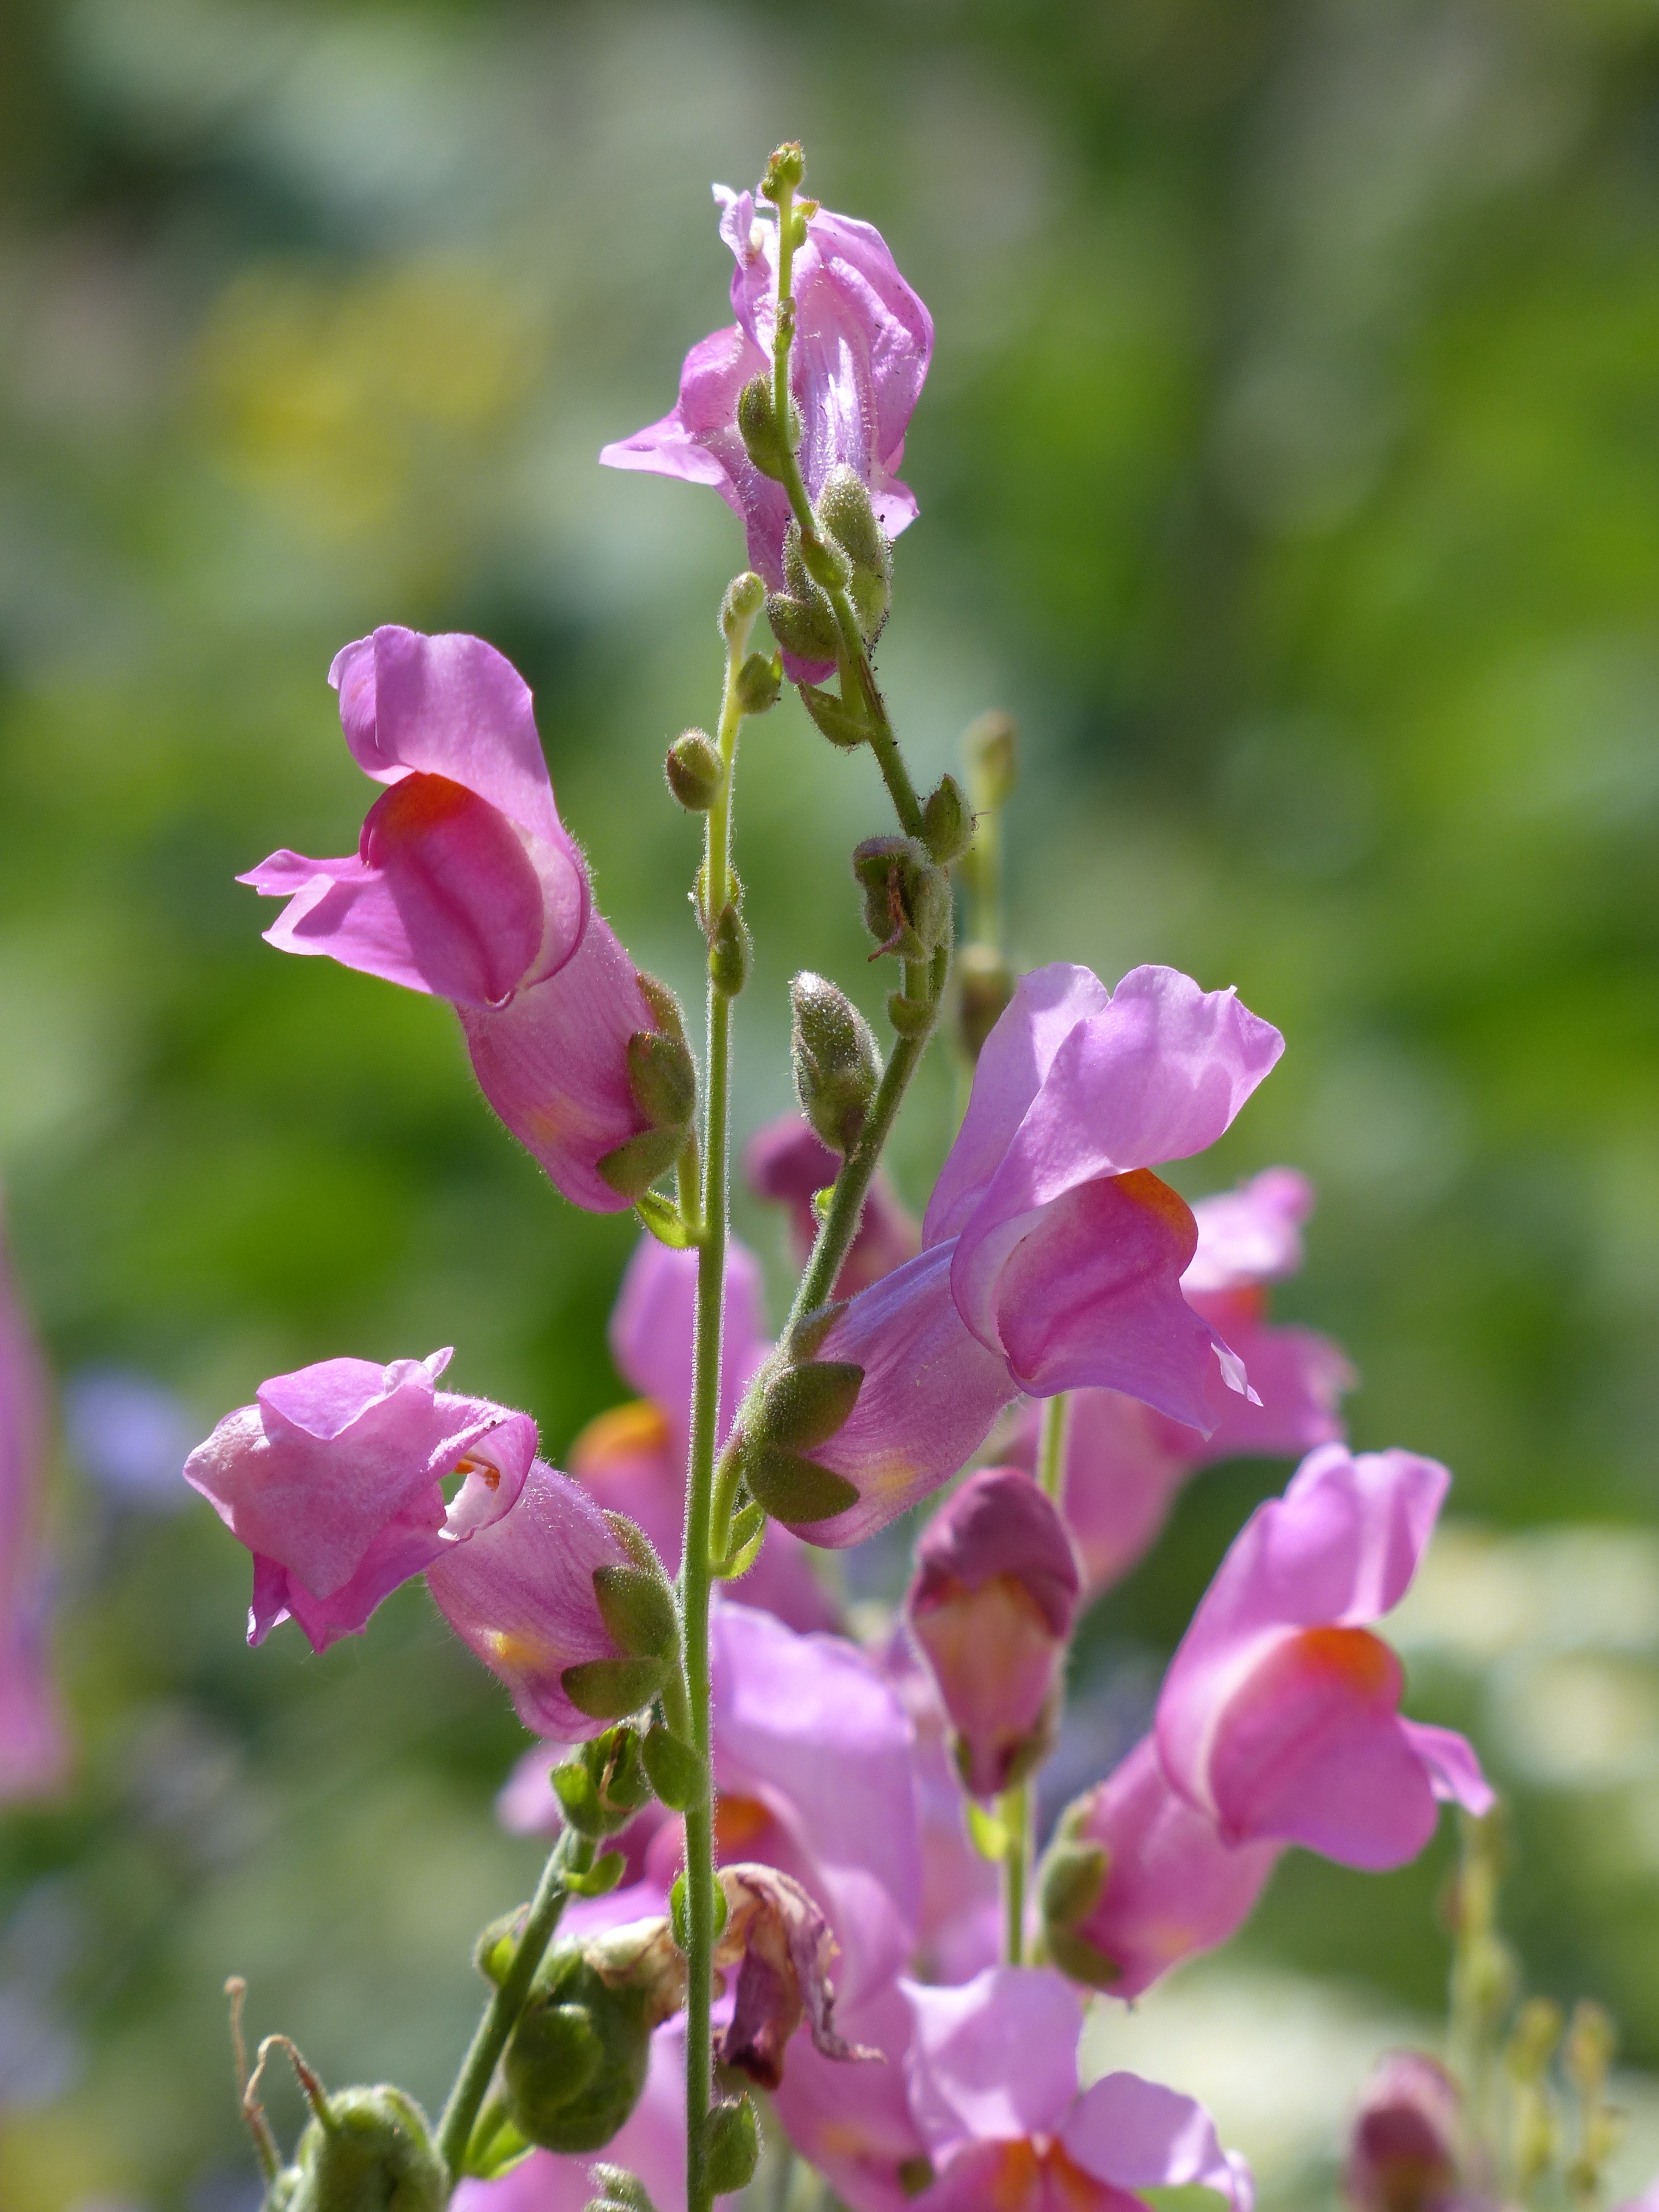
blossom, plant, flower, bloom, herb, color, botany, colorful, pink, flora, wildflower, snapdragon, hollyhocks, ornamental plant, plantaginaceae, flowering plant, plantain greenhouse, antirrhinum majus, annual plant, land plant, everlasting sweet pea, garden lion maul